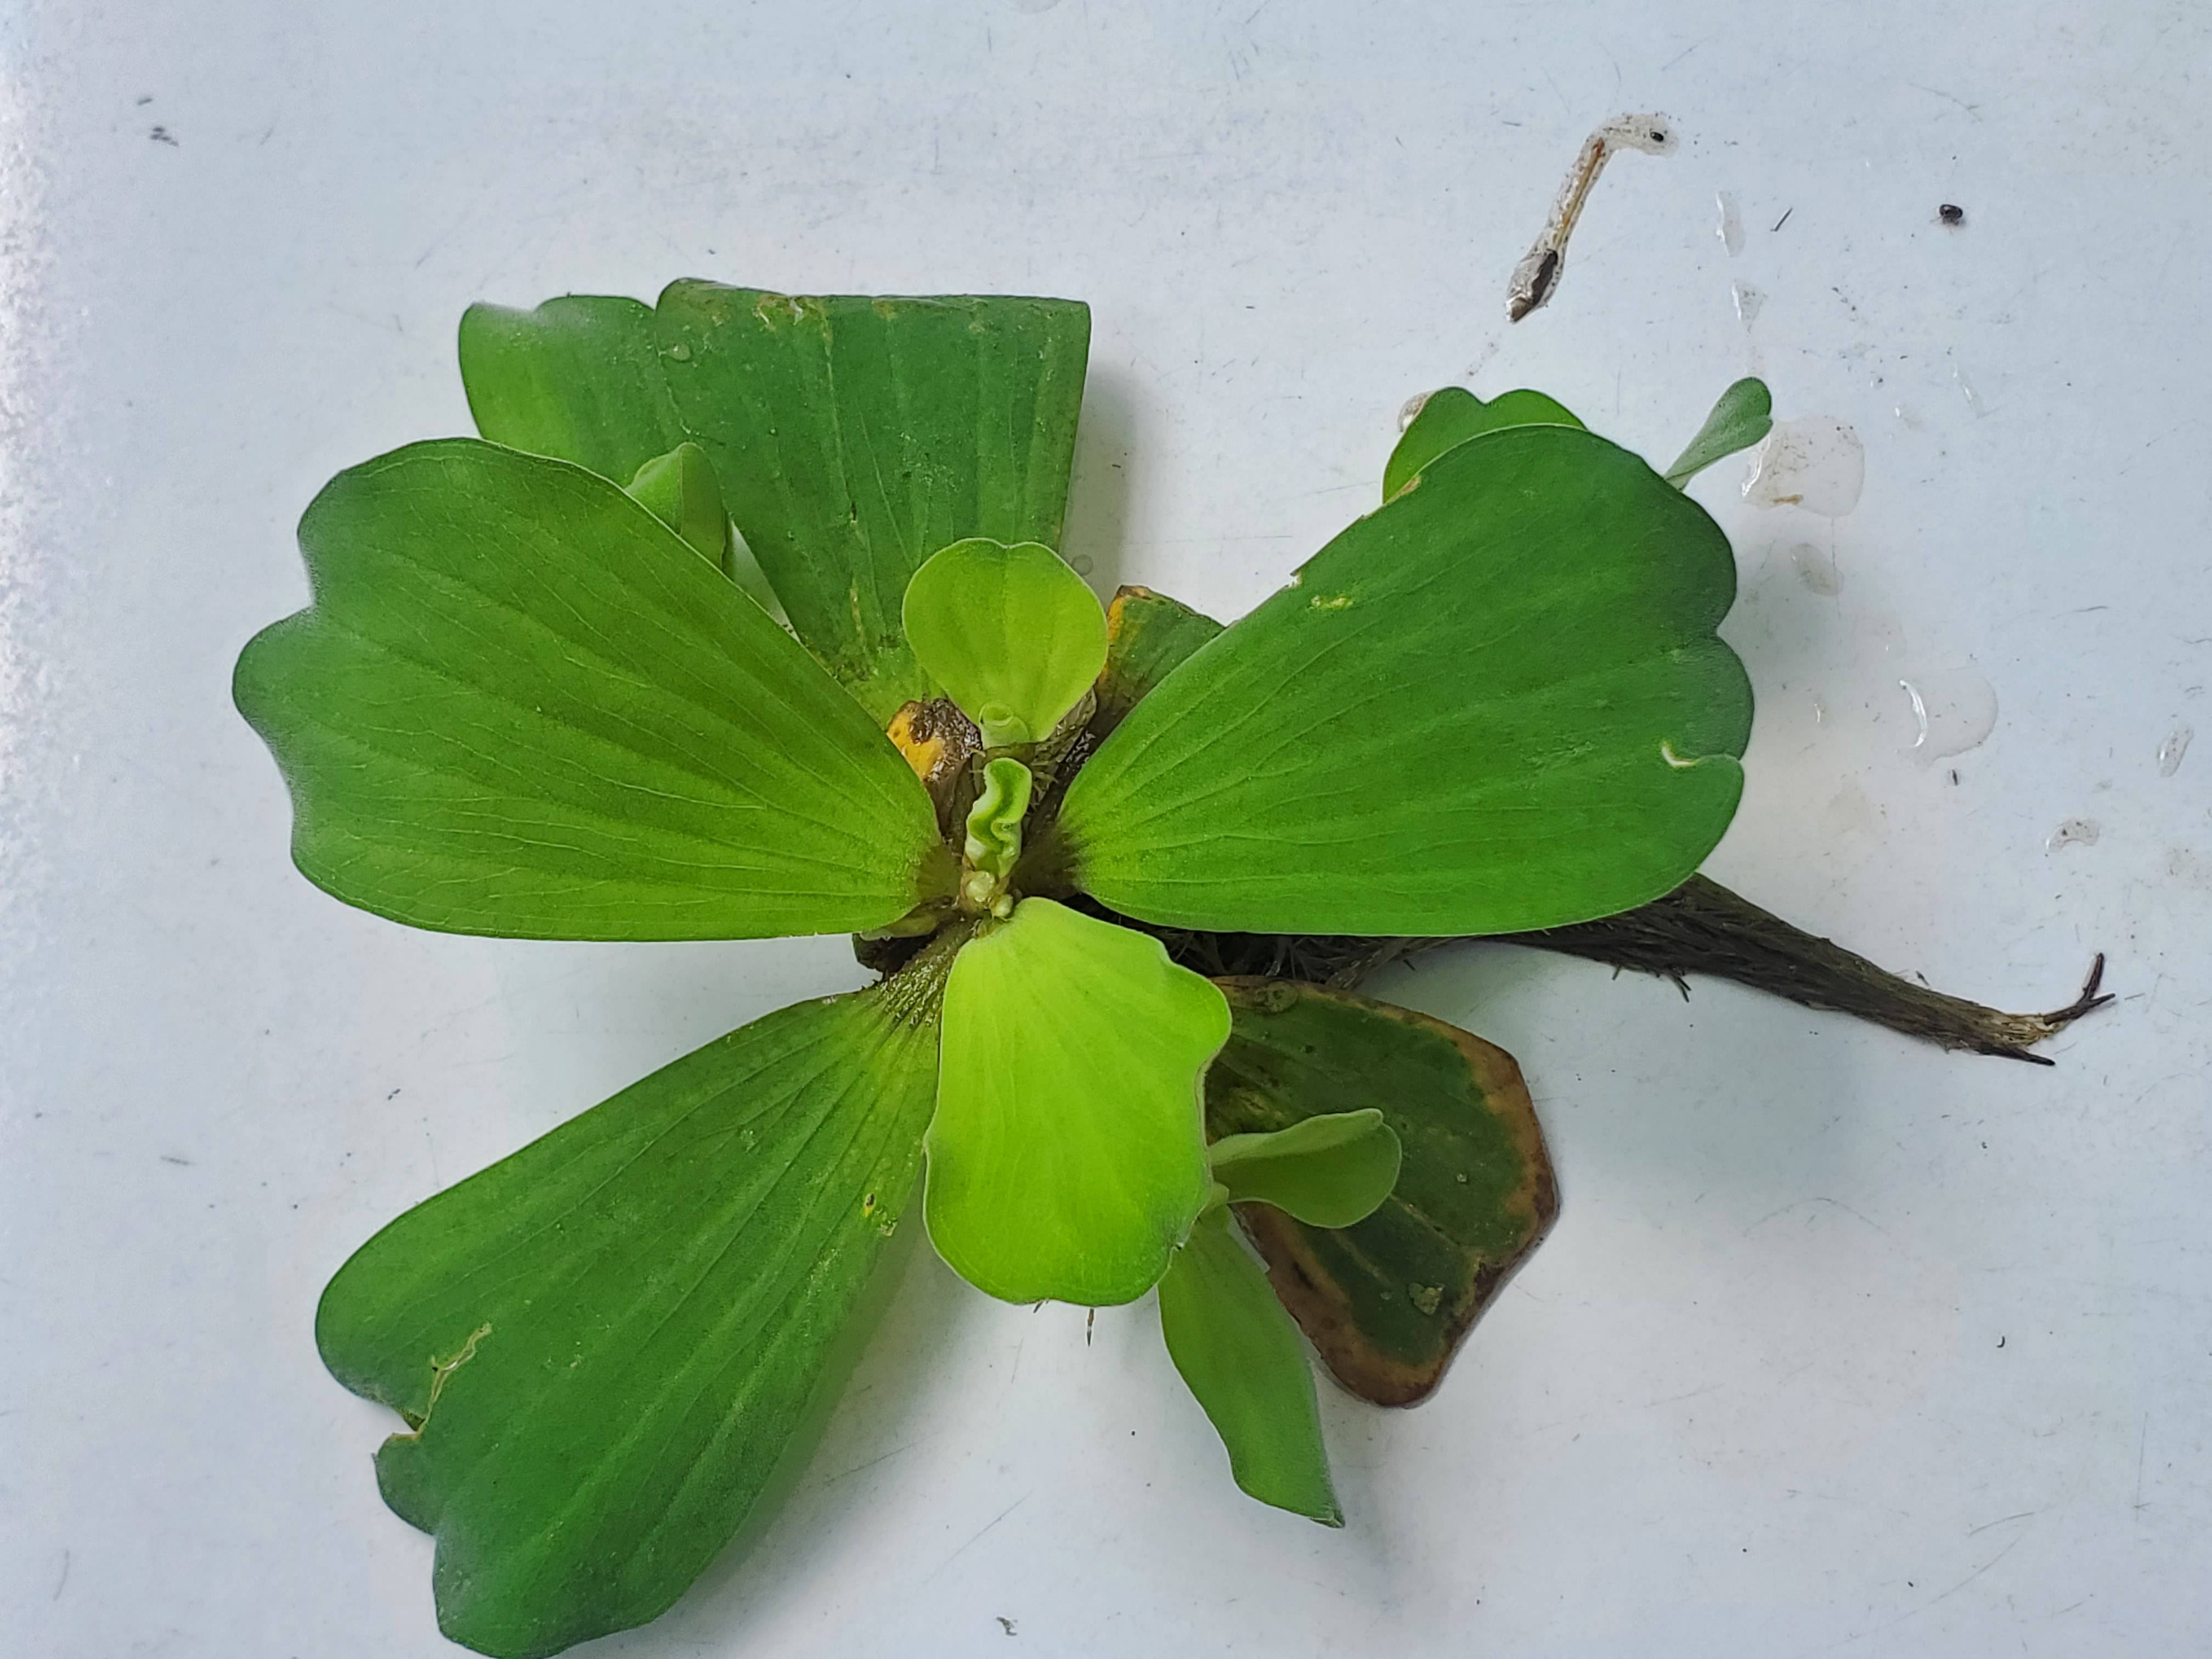
Species: Water Lettuce (Pistia stratiotes)